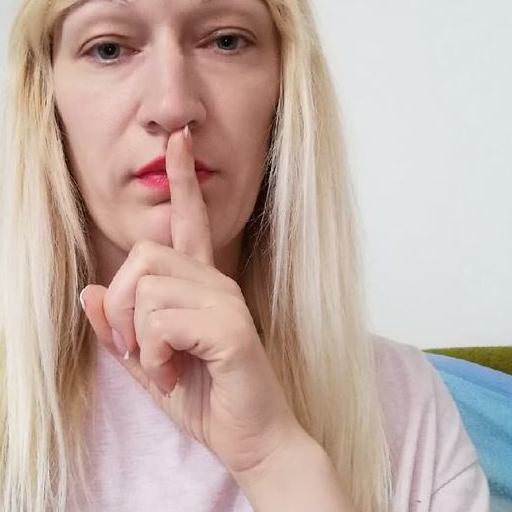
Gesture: mute